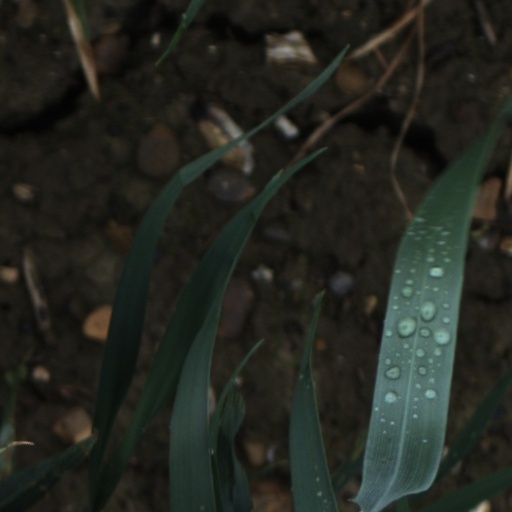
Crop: wheat